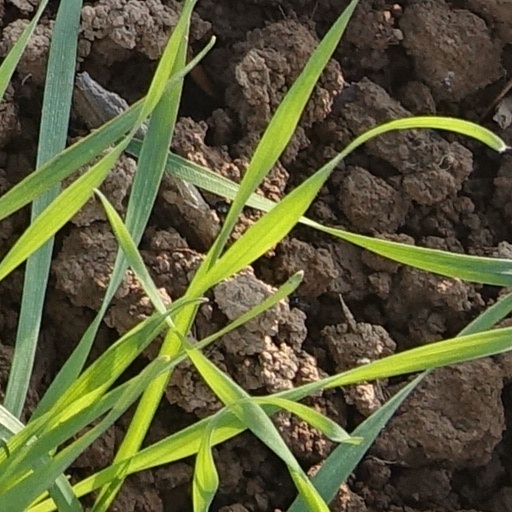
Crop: wheat